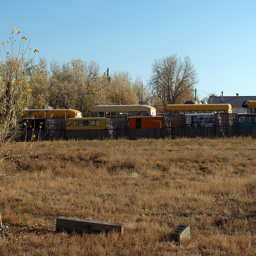
Buses and other transports parked in line on the edge of a field.
Buses are parked near a field with a fence.
A trail of school busses are lined up by a field.
A field and a fence sitting in front of a group of buses.
There is an open field with a bunch of buses in the background.